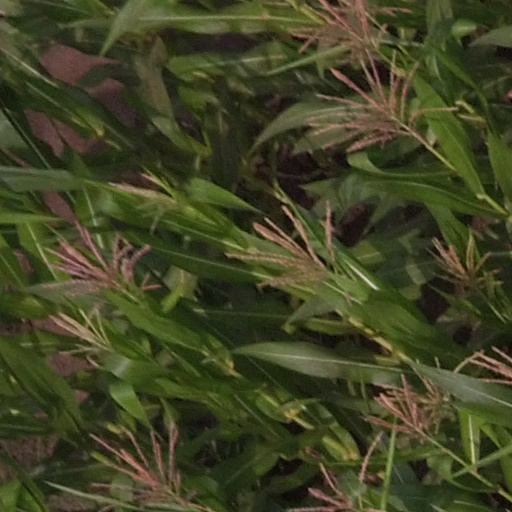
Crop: maize; corn